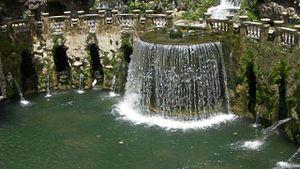
La maîtrise des approvisionnements en eau est un facteur de conflits. Depuis longtemps, les hommes ont su tirer profit des ressources en eau en s'installant près des grands fleuves, des lacs et des littoraux. En utilisant les fleuves pour se déplacer, et en créant des aménagements pour capter l'eau.